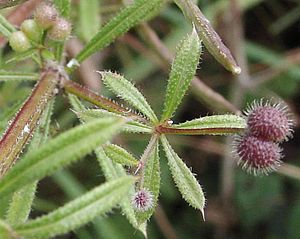
Blad (plantedel) / Bladstilling
Et eksempel på kransstillede blade ses hos